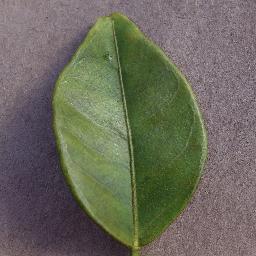
Label: Orange___Haunglongbing_(Citrus_greening)